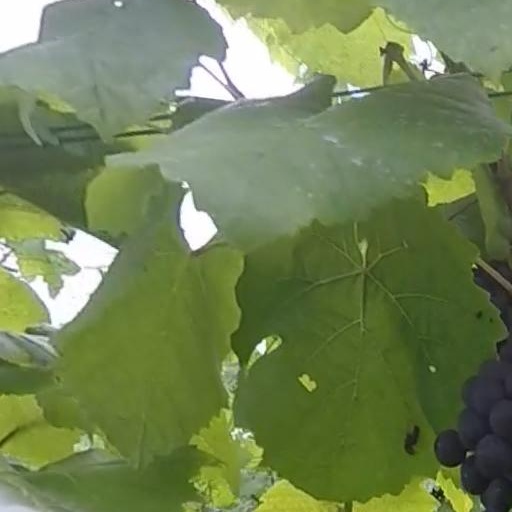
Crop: grape